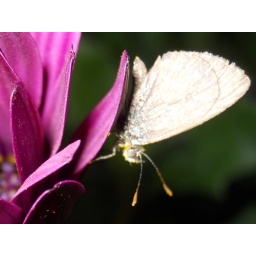
A common grass blue butterfly(Zizina Labradus) on an African Daisy. The butterfly is covered in pollen.